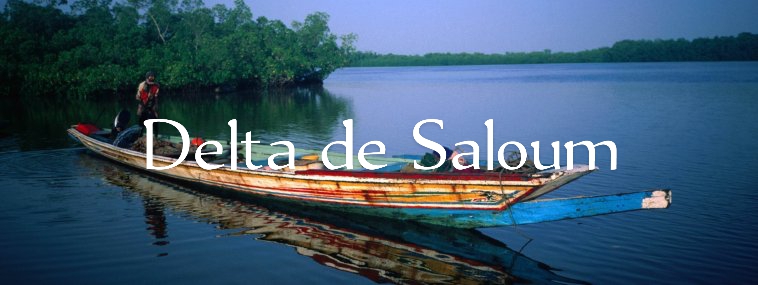
Nataal bi ngeen ma yónnee, gis naa ne, benn gaal la.  Gaal goo xamantane nag, moo ngi tege ci kaw ndox am gàncax gu nekk ca gannaaw.